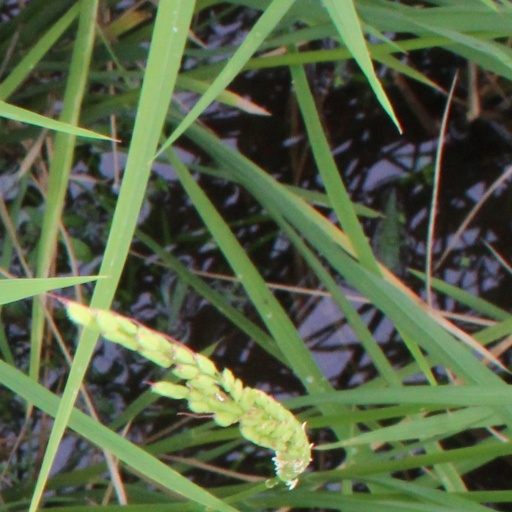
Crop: rice